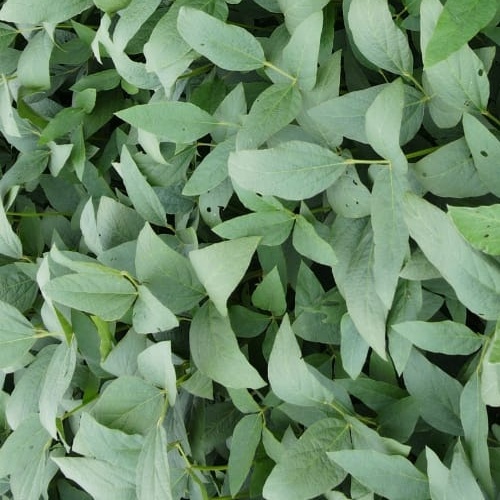
Label: Diabrotica_speciosa